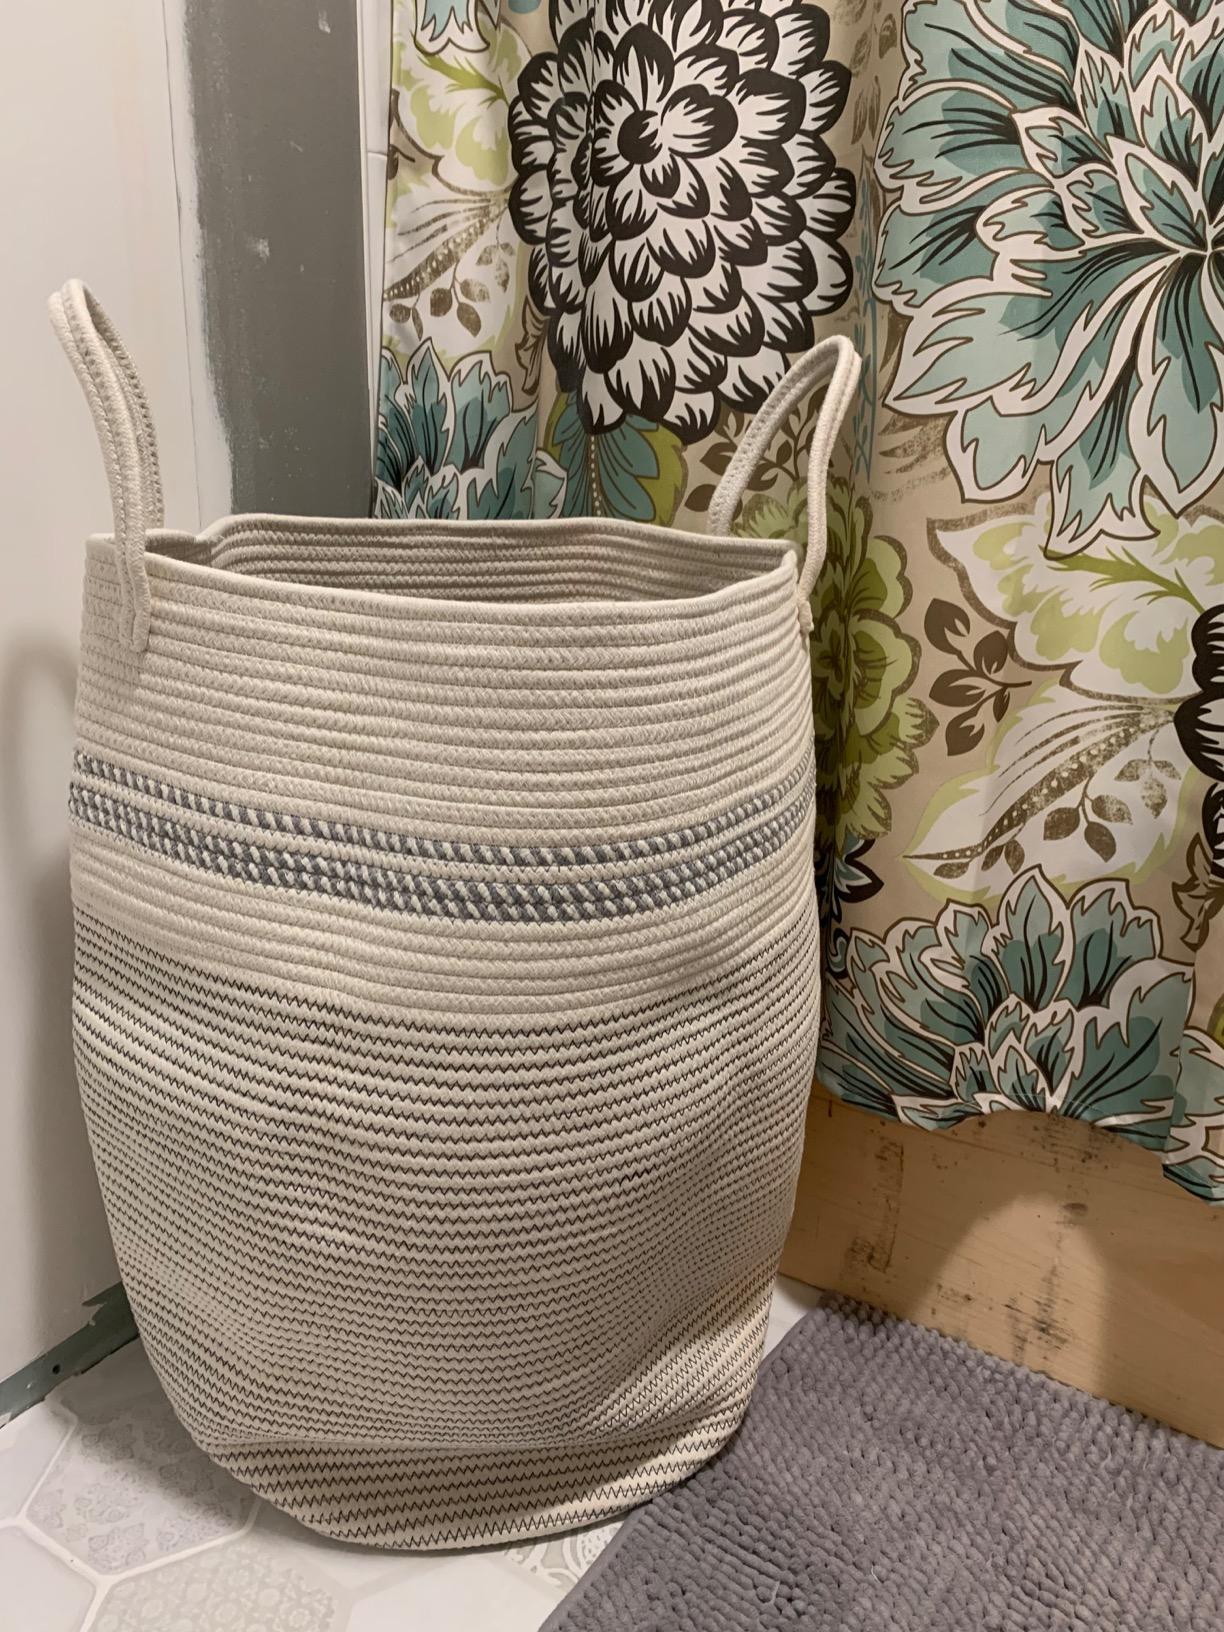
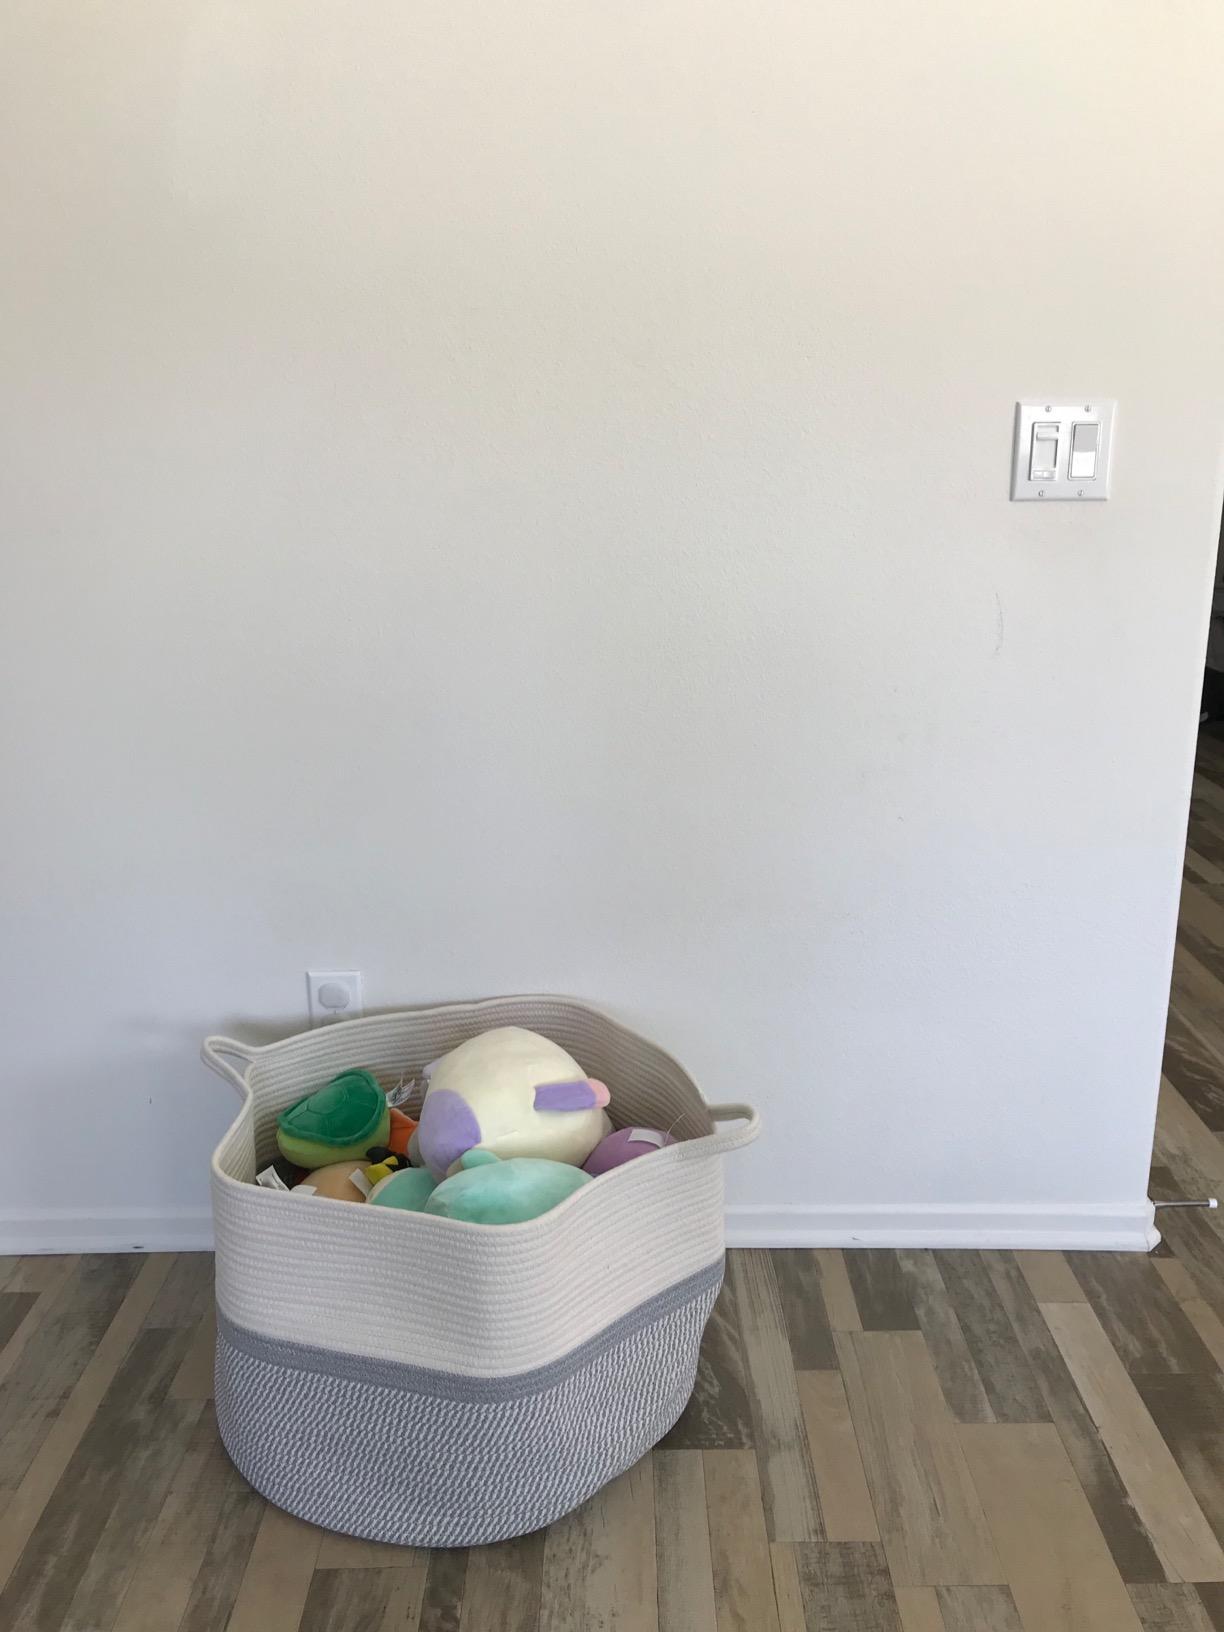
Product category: items_hamper
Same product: no